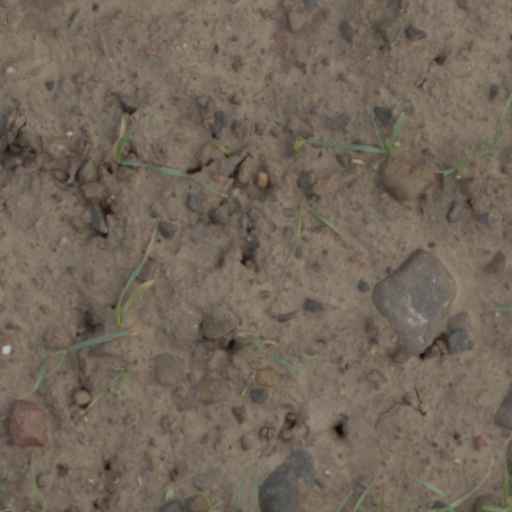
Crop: wheat